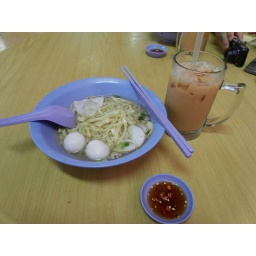
fish ball noodle soup in Holland Village, block 46.